Roman Forum

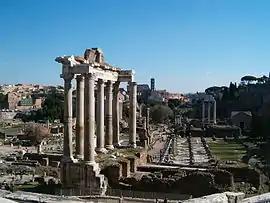
The Temple of Saturn

The white marble Arch of Septimius Severus was added at the northwest end of the Forum close to the foot of the Capitoline Hill and adjacent to the old, vanishing Comitium. It was dedicated in 203 AD to commemorate the Parthian victories of Emperor Septimius Severus and his two sons against Pescennius Niger and is one of the most visible landmarks there today. The arch closed the Forum's central area. Besides the Arch of Augustus, which was also constructed following a Roman victory against the Parthians, it is the only triumphal arch in the Forum. The Emperor Diocletian (r. 284–305) was the last of the great builders of Rome's city infrastructure and he did not omit the Forum from his program. By his day it had become highly cluttered with honorific memorials. He refurbished and reorganized it, building anew the Temple of Saturn, the Temple of Vesta and the Curia Julia. The latter represents the best-preserved tetrarchic building in Rome. He also reconstructed the rostra at each end of the Forum and added columns.